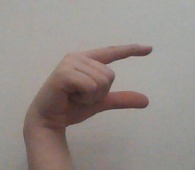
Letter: dal